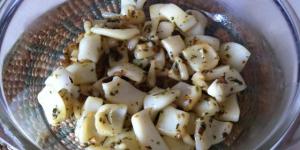
sepia al ajillo